Central City (Surrey, British Columbia)

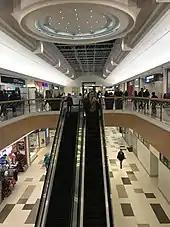
Central City Shopping Centre (interior)

Central City (formerly known as Surrey Place Mall) is a mixed-use development that houses a shopping mall, a university campus and an office tower complex in Surrey, British Columbia, Canada. It is owned by Blackwood Partners Management Corporation.